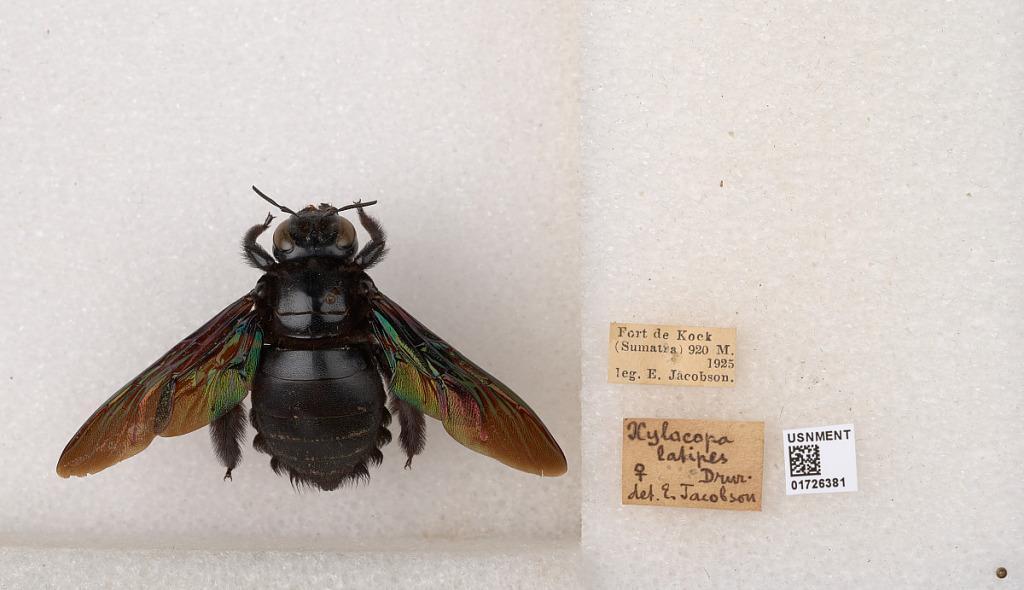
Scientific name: Xylocopa (Mesotrichia) latipes (Drury)
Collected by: E. Jacobson
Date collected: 1925-1-1
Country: Indonesia
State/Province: West Sumatra
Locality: Fort de Kock
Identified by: Jacobson, E.